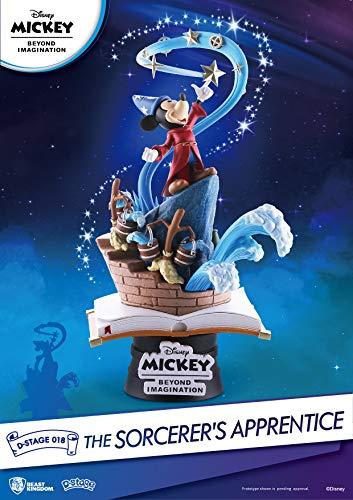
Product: Beast Kingdom DS-018 Sorcerer'S Apprentice D-Stage Series Statue, 6", Multicolor
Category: Toys & Games | Collectible Toys | Statues, Bobbleheads & Busts | Statues
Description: Highly detailed diorama from every angle.
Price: $28.33
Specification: ProductDimensions:6x4x4inches|ItemWeight:3.52ounces|ShippingWeight:9.8ounces(Viewshippingratesandpolicies)|ASIN:B07KBTL19D|Itemmodelnumber:DS-018|Manufacturerrecommendedage:15yearsandup